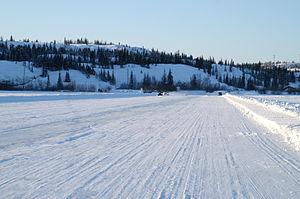
Les routes de glace, invariablement appelées ponts de glace, sont fabriquées par l'homme à partir de surfaces aquatiques congelées l'hiver à la surface des baies, rivières, lacs, mers et océans ou dans l'extrême nord. Elles relient la terre ferme, sur des cours d'eau gelés, portages et sur des routes d'hiver, et elles sont généralement refaites chaque hiver. Les routes de glace permettent un transport temporaire pour les zones sans accès routier permanent. Pour certaines régions isolées du nord du Canada, de l'Alaska, du nord de la Scandinavie et de la Russie, elles réduisent le coût des matériaux qui, autrement, serait plus élevé du fait du transport par bateau ou par avion, et permettent le déplacement d'objets volumineux ou lourds pour lesquels le transport aérien est impraticable ou cher.